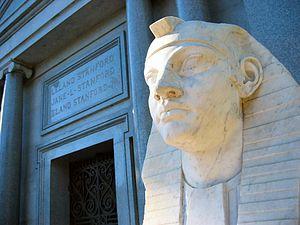
Le mausolée Stanford, situé au nord-ouest du campus de l'Université Stanford dans l'Arboretum de l'université Stanford, contient les restes de Leland Stanford Jr. et de ses parents Leland et Jane Stanford. Une fois par an, le mausolée est ouvert au public et une gerbe est déposée dans le cadre des activités annuelles de la Journée des fondateurs.